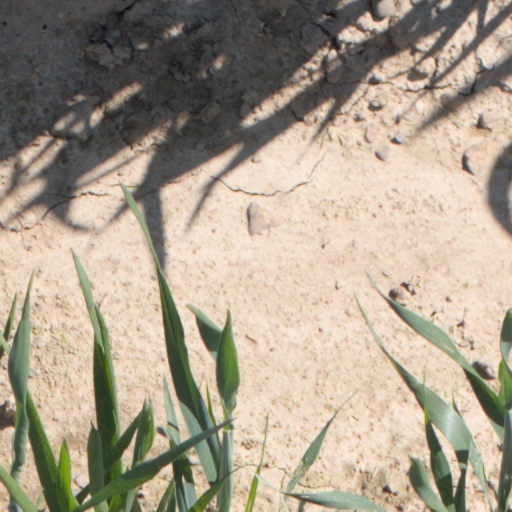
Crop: wheat